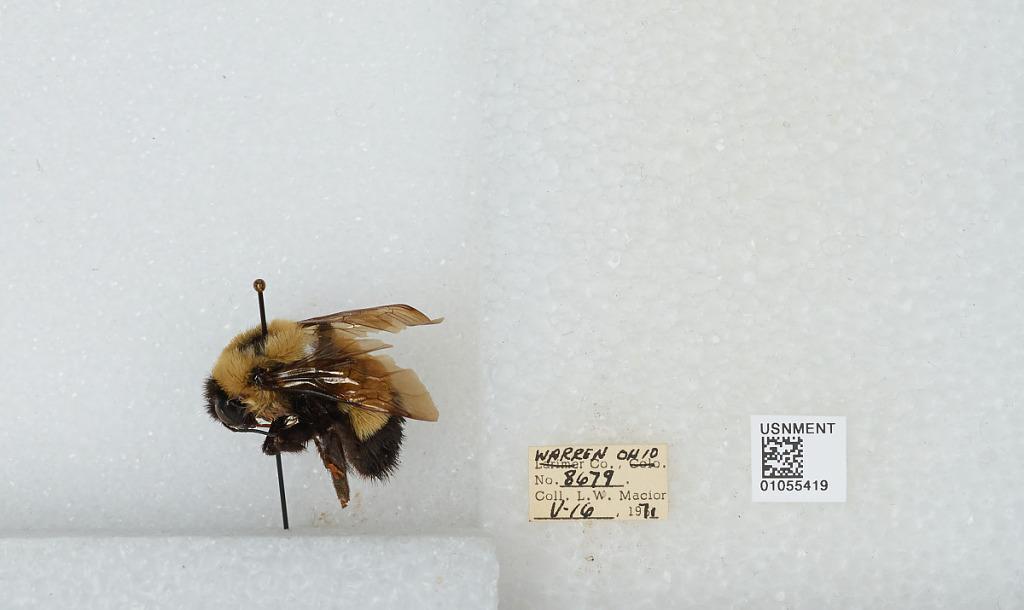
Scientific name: Bombus (Bombus) affinis Cresson
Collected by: L. Macior
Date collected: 1971-5-16
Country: United States
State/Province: Ohio
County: Warren
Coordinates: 39.4242, -84.1856